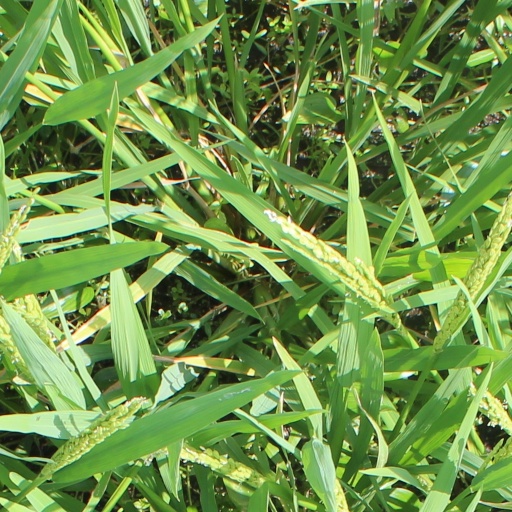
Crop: rice